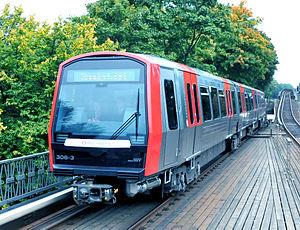
Hamburger Hochbahn est une compagnie de transport public, fondée en 1911, qui exploite le métro de Hambourg et une grande partie du réseau de bus de Hambourg.